Kavala International Airport

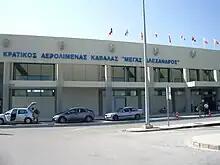
The terminal

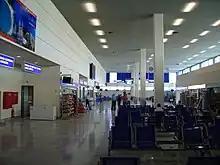
Airport's interior

Kavala's first airport was located closer to Kavala, in the installations of the Greek Air Force, near the village of Amygdaleonas, where it began its operations in 1952 as Kavala National Airport. On 12 October 1981, a new airport opened near the town of Chrysoupoli, where it still operates. The relocation greatly improved the service to the nearby island of Thasos and the city of Xanthi, in addition to the continued service to the cities of Kavala and Drama.